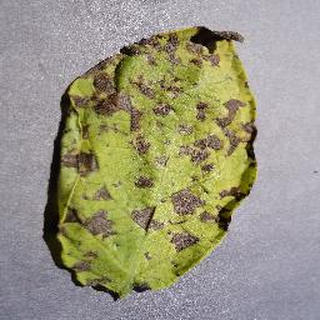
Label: potato_early_blight